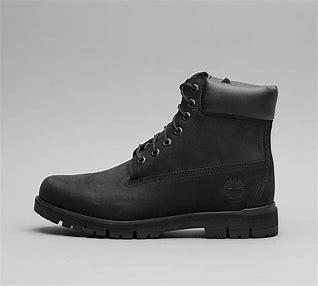
Brand: Timberland
Model: 6 Inch